Roger Goodell

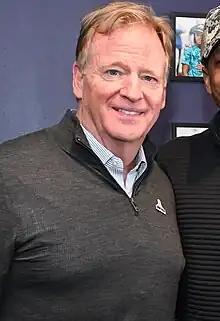
Goodell in 2023

Roger Stokoe Goodell (born February 19, 1959) is an American businessman who has served as the commissioner of the National Football League (NFL) since 2006.